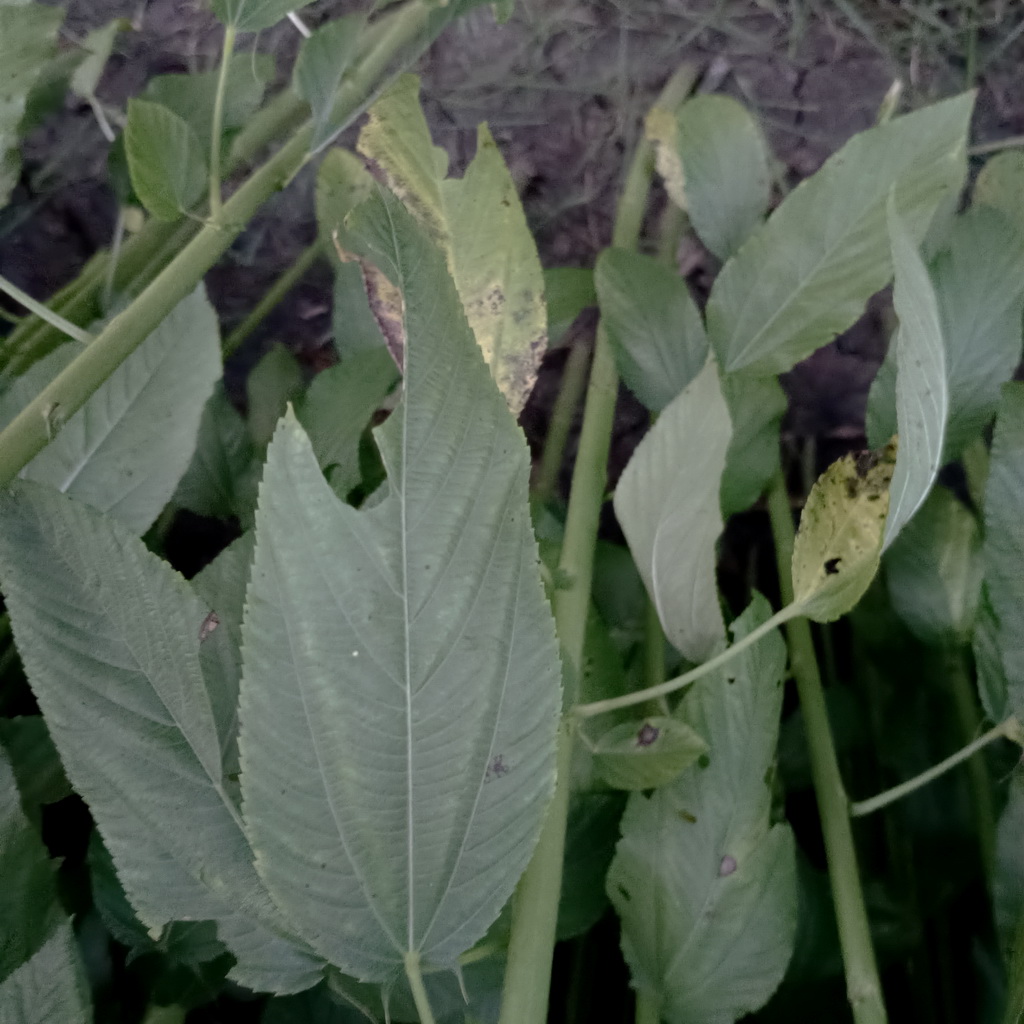
Label: Holed